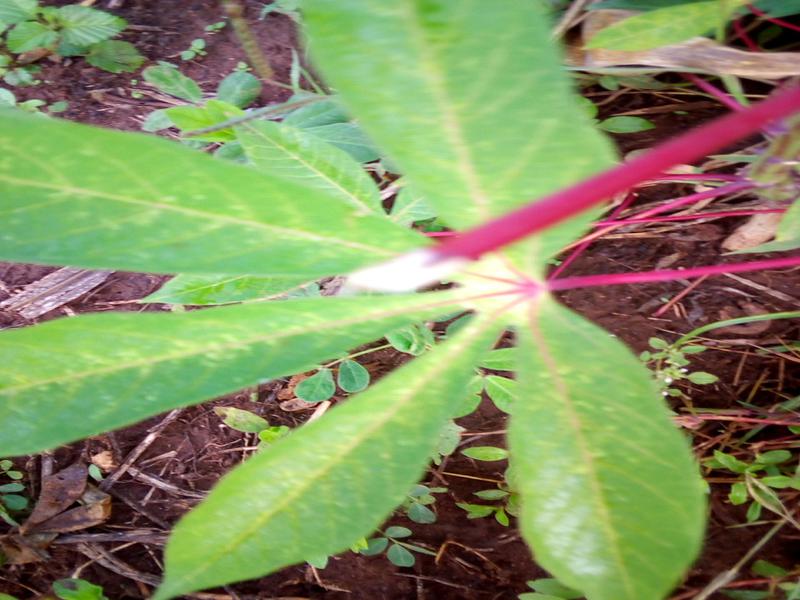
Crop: cassava
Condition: green_mottle